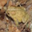
Label: frog